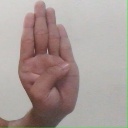
अक्षर: ब